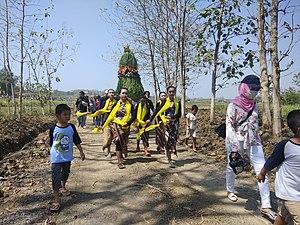
Le kabupaten de Rembang, en indonésien Kabupaten Rembang, est un kabupaten d'Indonésie situé dans la province de Java central.